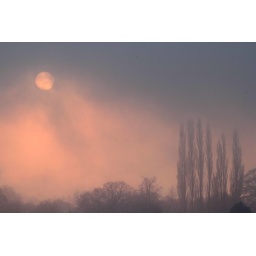
From clear blue sky to freezing fog desending over the sun at Cossington, Leicestershire. tues 7th Dec 2010